Army of the Vosges

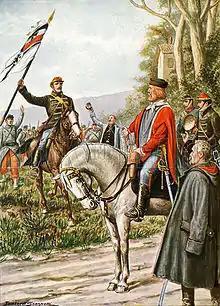
Garibaldi at Dijon with Northern Confederation flag

Garibaldi had led volunteer forces with great success during the unification of Italy, and had also fought in South America. He had a worldwide reputation as a liberal revolutionary.